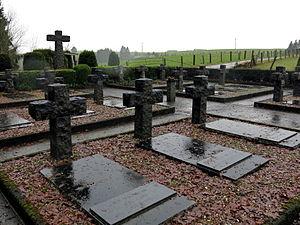
Cinqfontaines est une localité de la commune luxembourgeoise de Wincrange, non loin de Troisvierges. Elle comprend quelques fermes et le couvent de la congrégation des prêtres du Sacré-Cœur de Saint-Quentin.